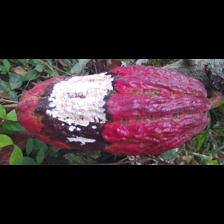
Label: moniliophthora